Symbolist painting

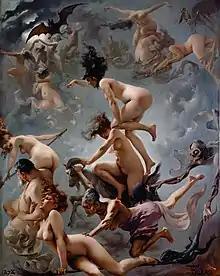
"Witches on the Sabbath" (1878), by Luis Ricardo Falero

In Austria, the figure of Gustav Klimt stood out. He had an academic training, to lead to a personal style that synthesized impressionism, modernism and symbolism. He had a preference for mural painting, with an allegorical theme with a tendency towards eroticism, and with a decorative style populated with arabesques, butterfly wings or peacocks, and with a taste for the golden color that gave his works an intense luminosity. Son of a goldsmith father, he studied at the School of Applied Arts in Vienna, which explains the intense decorativism of his work. His style is also influenced by the Byzantine mosaics of Ravenna, a city he visited in 1903. In his work he recreated a fantasy world of strong erotic component, with a classicist composition of ornamental style, where sex and death are intertwined, dealing without taboos sexuality in aspects such as pregnancy, lesbianism or masturbation. Klimt's rococo sumptuousness enclosed in the background the multiple concerns that populated his inner world: hope, dream, death, the longing for eternity. His major influence early in his career was Hans Makart, an "pompier" painter fashionable in the 1870s and 1880s, as well as the academicists Gérôme and Boulanger or the neo-Hellenists Leighton and Alma-Tadema. He was later influenced by Gustave Moreau, Whistler, Beardsley, Jan Toorop and Franz von Stuck, which led him to abandon academicism. He was also influenced by Péladan and the Rosicrucians, especially in terms of sexual absolutism. A final point of reference would be Japanese art. All this led him to an original combination of symbolism and modernism, which he developed in works such as the ceiling of the Aula Magna of the University of Vienna (1900–1907, destroyed in 1945), "Beethoven's Frieze" (1902, Österreichische Galerie Belvedere, Vienna), "The Three Ages of Woman" (1905, National Gallery of Modern Art, Rome), "The Kiss" (1907–1908, Österreichische Galerie Belvedere, Vienna) and the frieze of the Stoclet Palace (1911, Brussels).